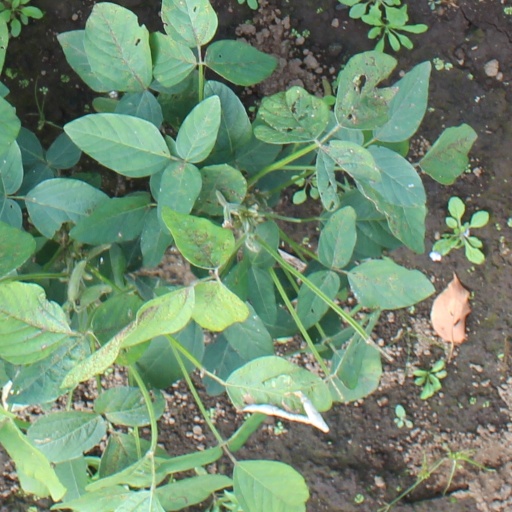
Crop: soybean